Crawlspace (1986 film)

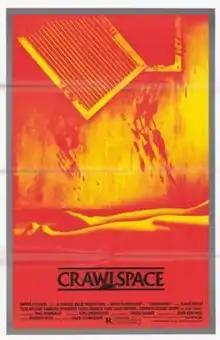

Crawlspace is a 1986 American horror film written and directed by David Schmoeller, and starring Klaus Kinski, Talia Balsam, Barbara Whinnery, and Tané McClure. Its plot follows Karl Guenther, the crazed son of a Nazi doctor obsessed with trapping young women and slowly torturing them to death in an urban apartment building. The film became infamous due to the on-set conflicts between Schmoeller and Kinski, with claims that producer Roberto Bessi attempted to have Kinski murdered due to his continued hostility towards the crew.